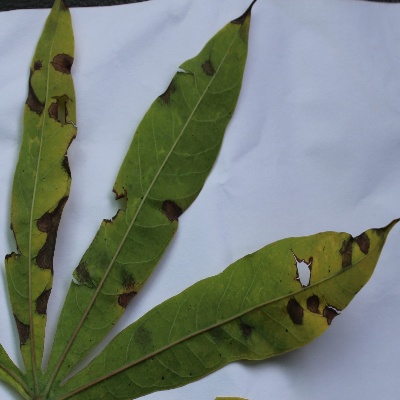
Crop: Cassava
Condition: brown spot